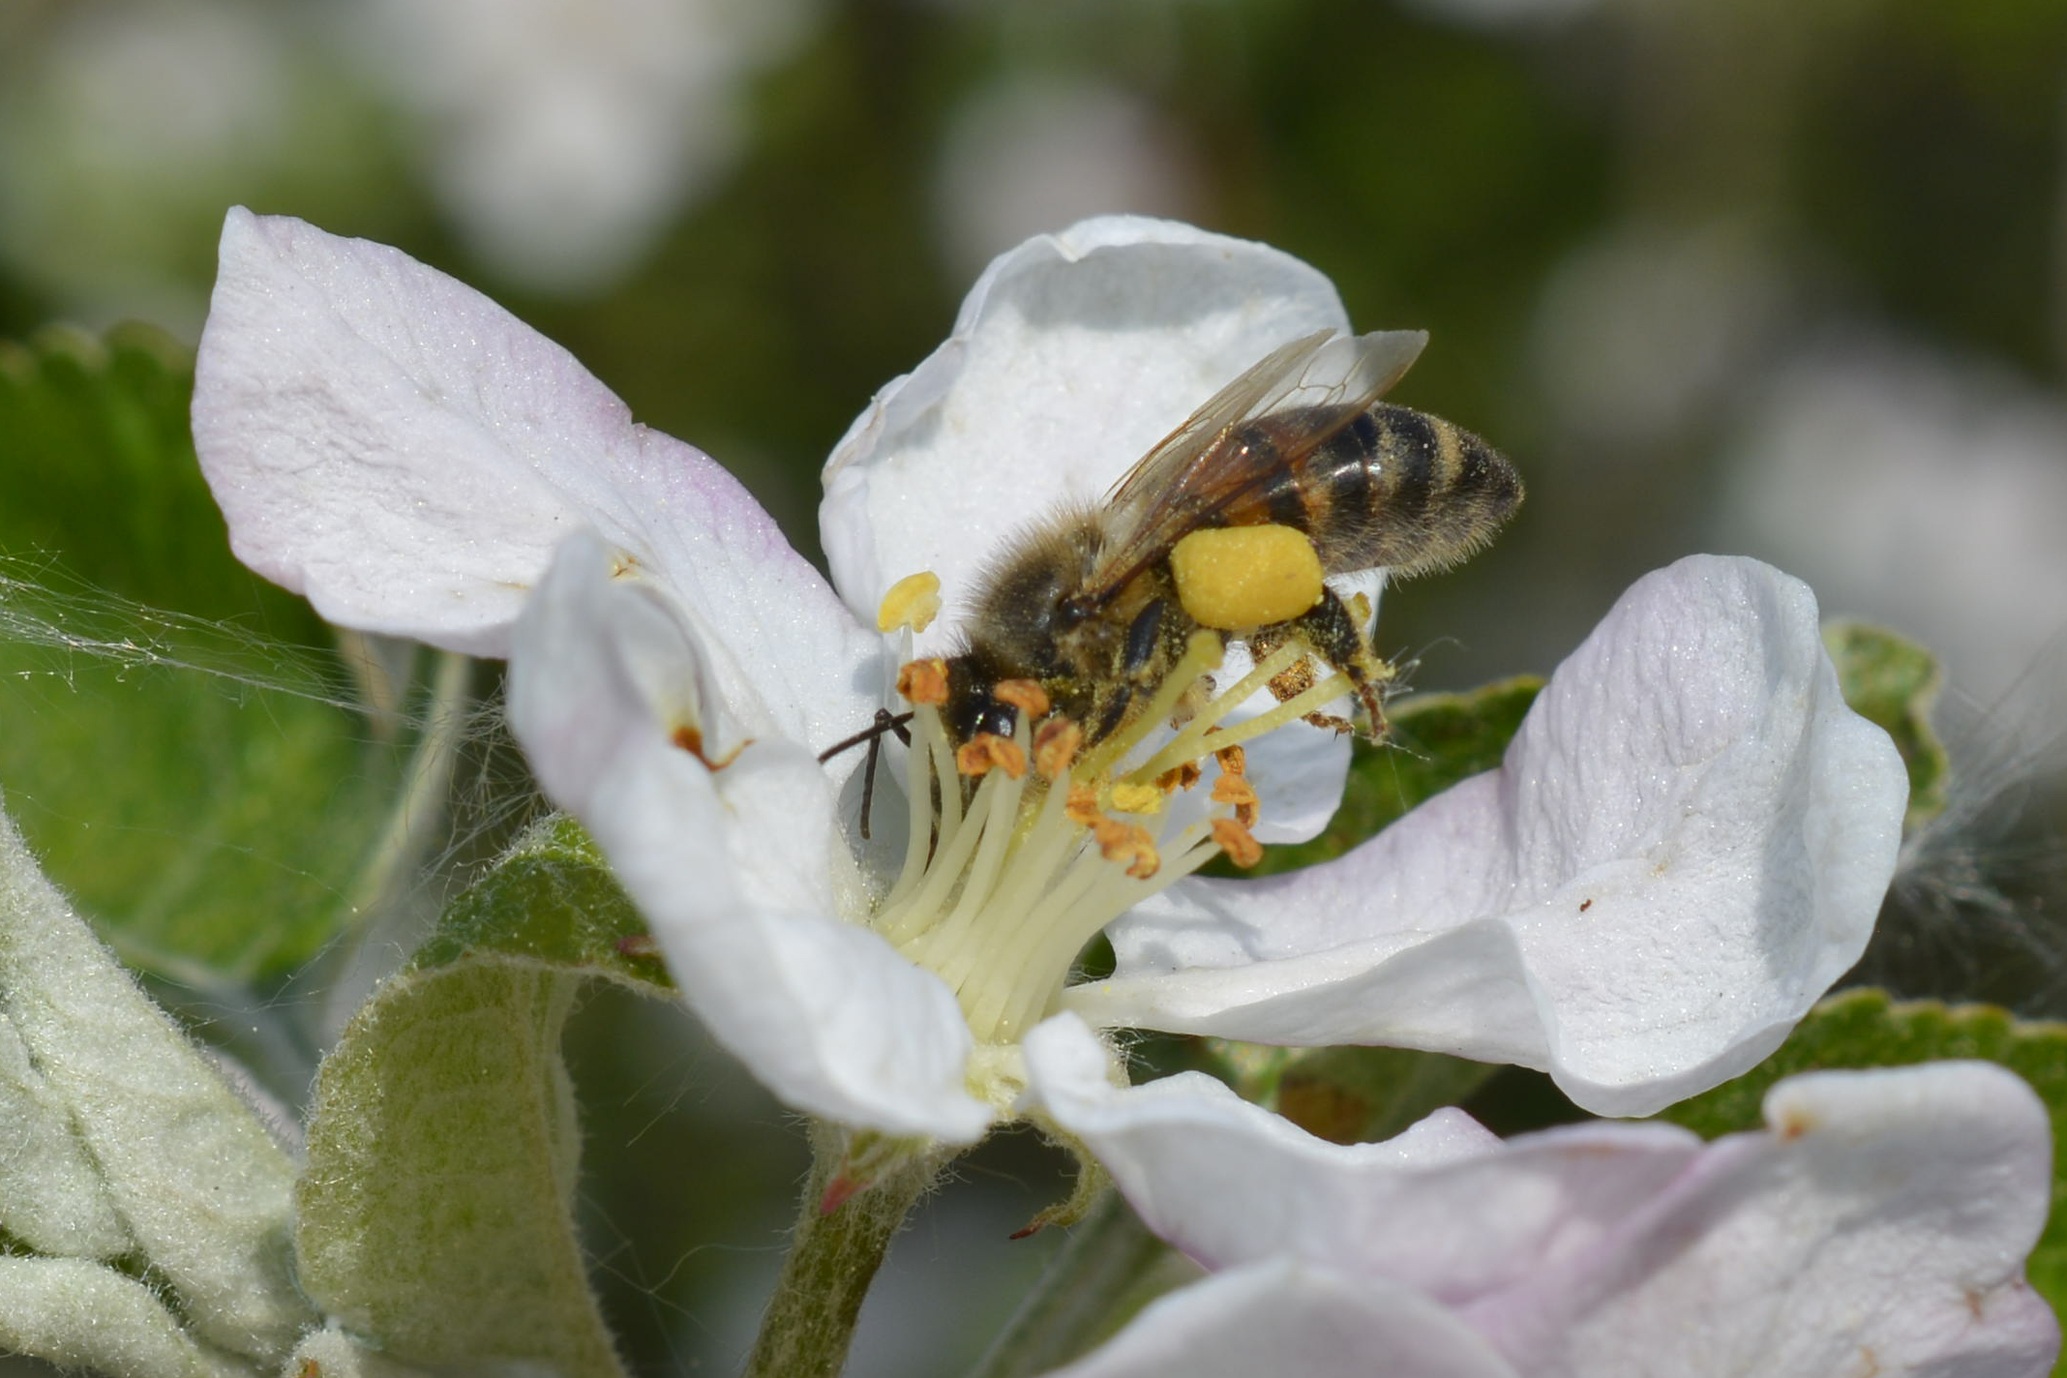
nature, blossom, plant, flower, petal, bloom, pollen, pollination, insect, botany, close, flora, fauna, invertebrate, wildflower, close up, shrub, bee, nectar, macro photography, spring awakening, honey bee, pollinator, busy bee, membrane winged insect, pollensaeckchen